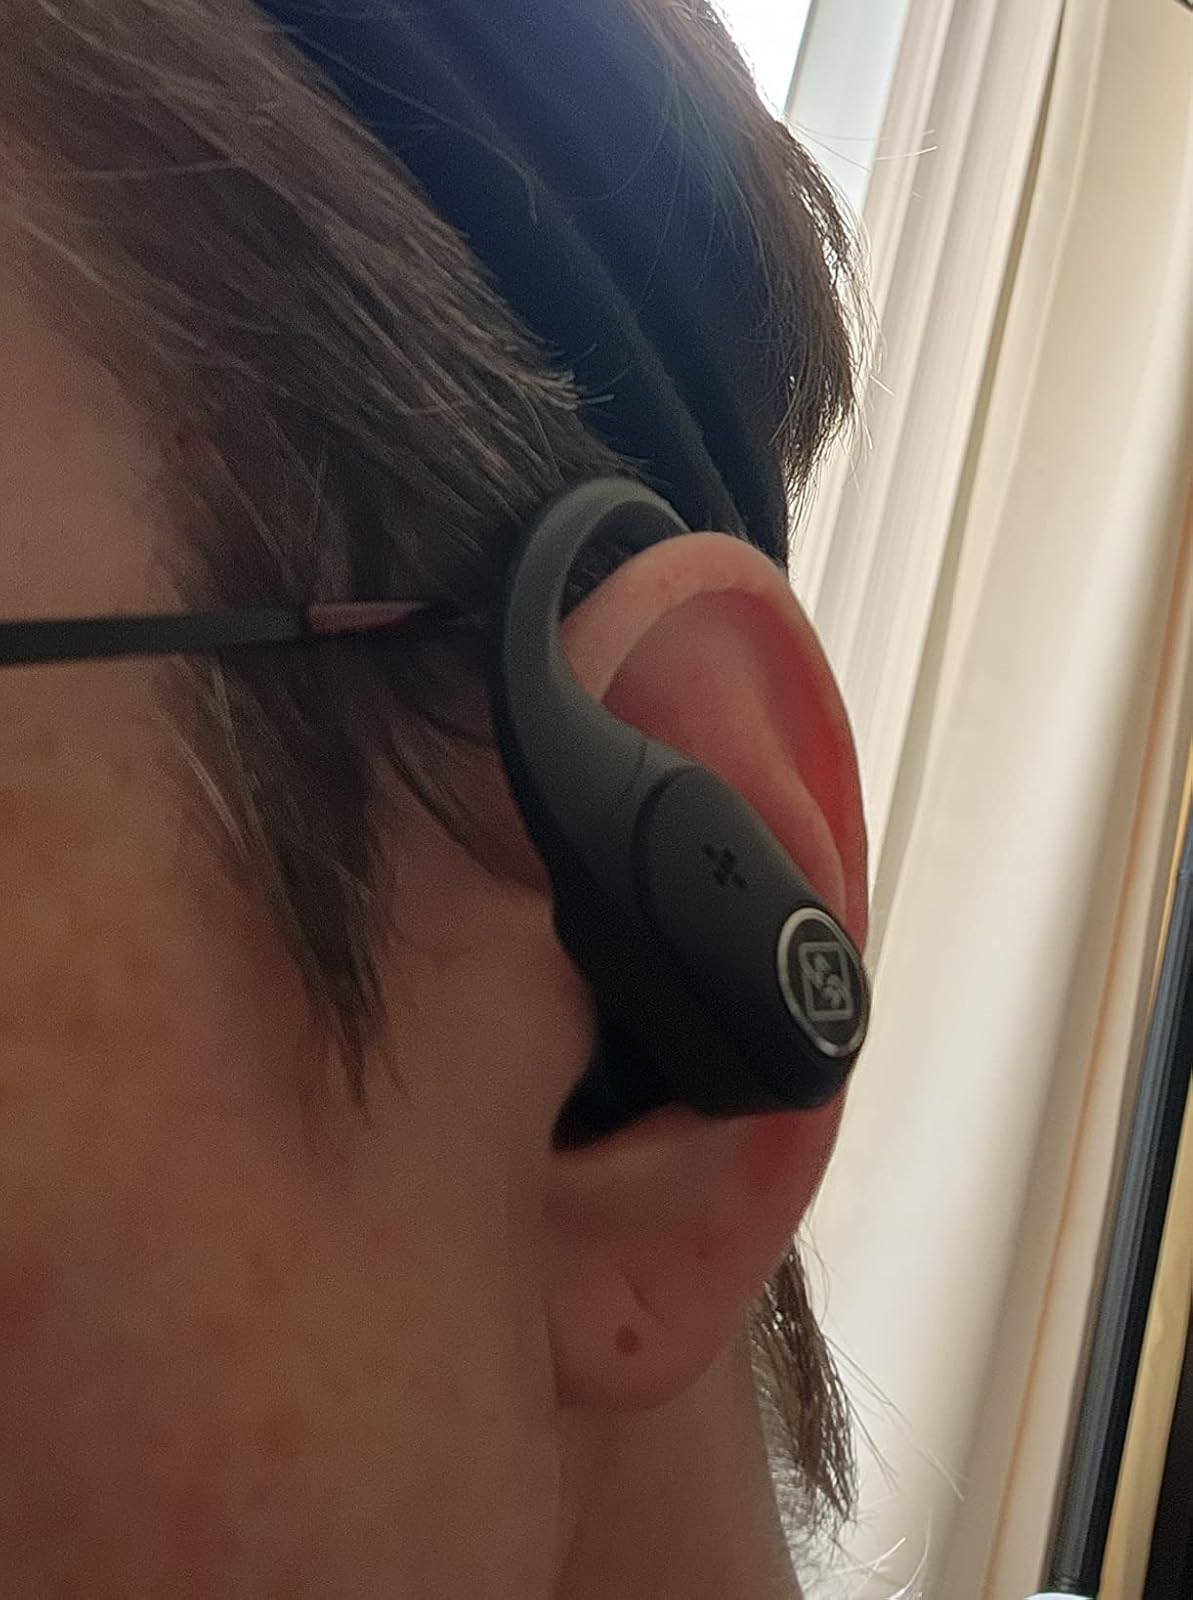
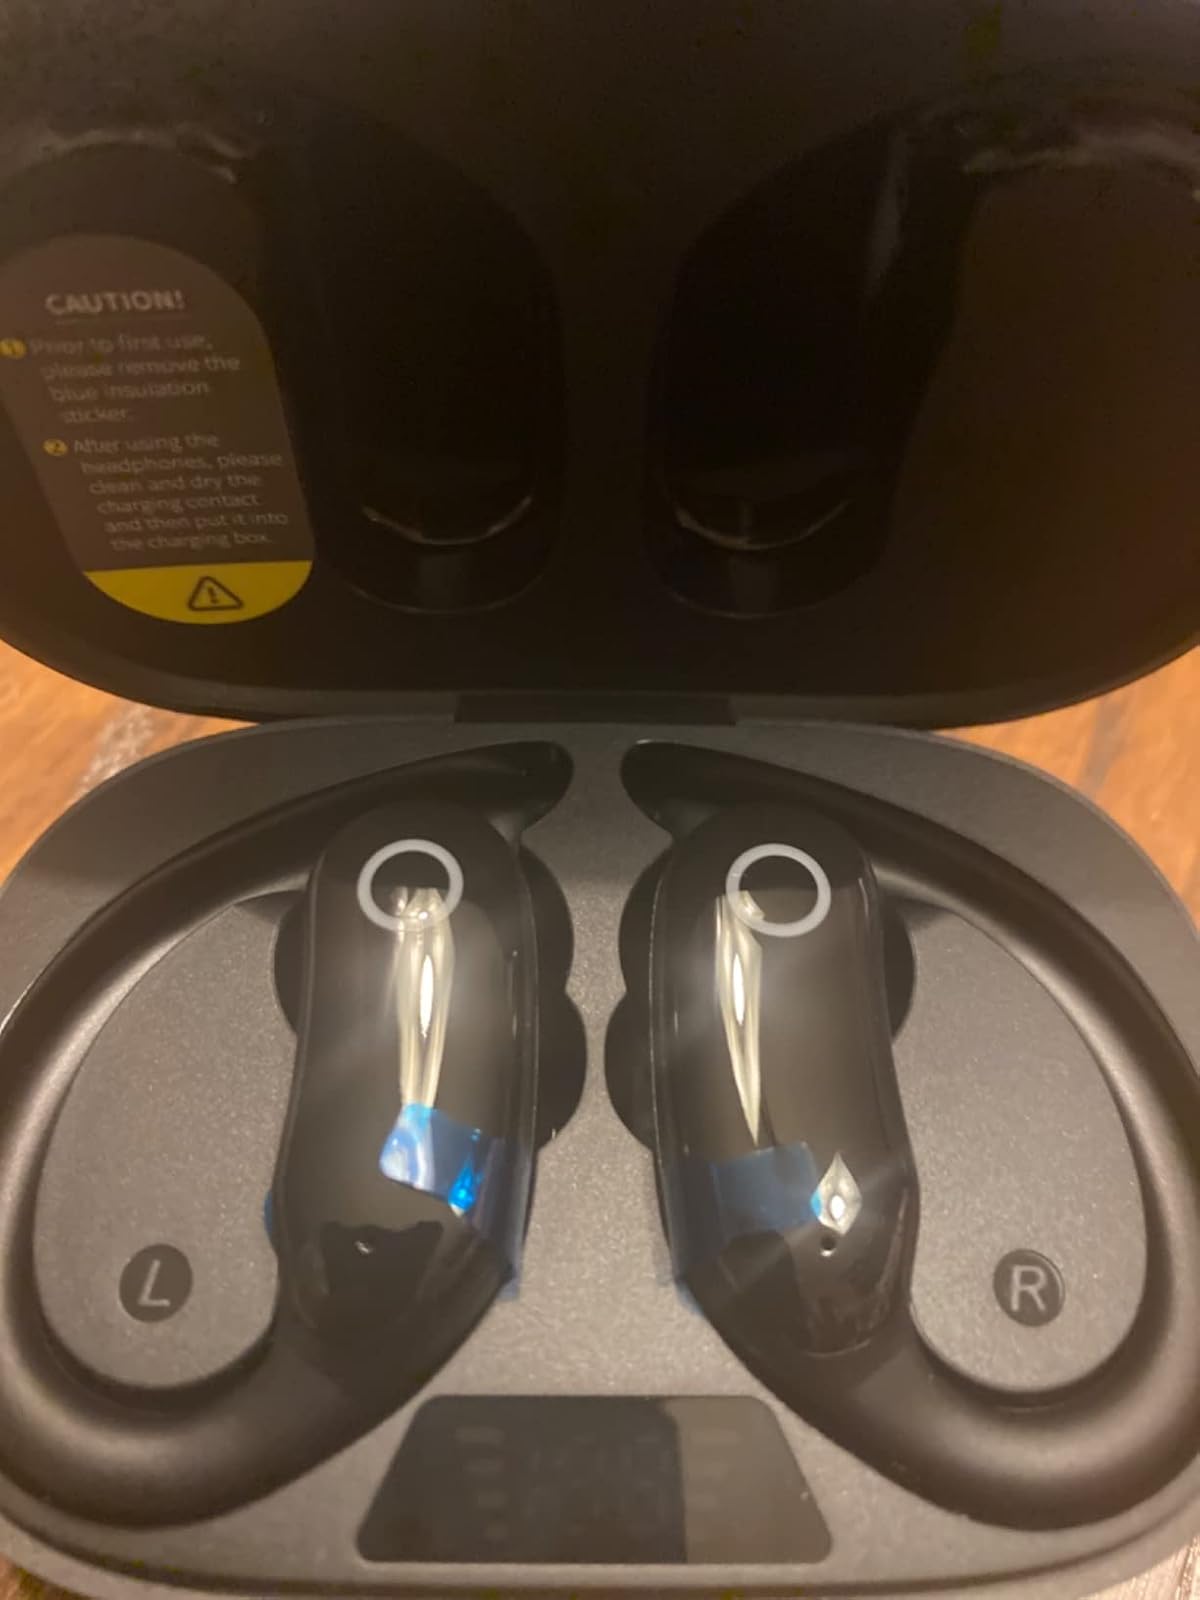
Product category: earbuds
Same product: no